List of birds of Afghanistan

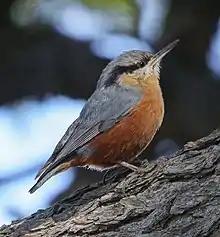

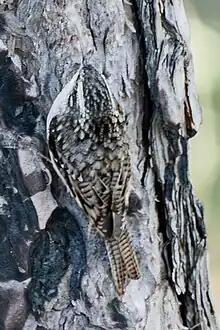

Leaf warblers are a family of small insectivorous birds found mostly in Eurasia and ranging into Wallacea and Africa. The species are of various sizes, often green-plumaged above and yellow below, or more subdued with grayish-green to grayish-brown colors.